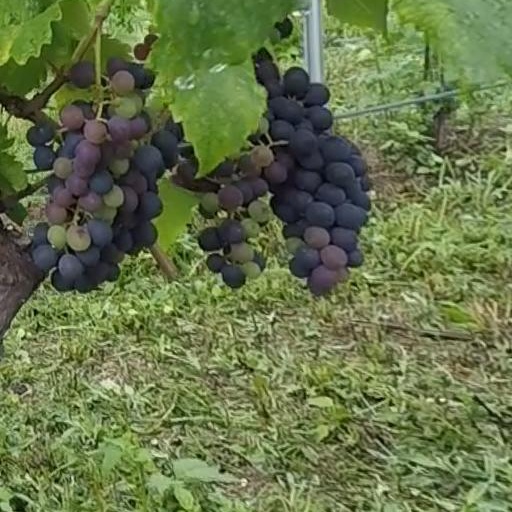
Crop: grape